Kexby, Lincolnshire

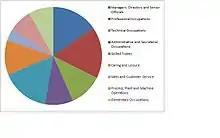
Occupational Statistics for Kexby Civil Parish, as reported in the 2011 Census

Kexby itself does not contain any schools. However, there are primary schools located in the nearby villages of Marton, Lea and Sturton-by-Stow. After primary education, the pupils of Kexby can attend schools such as the Queen Elizabeth's High School in Gainsborough, which also offers the chance for students to stay on at sixth form level.